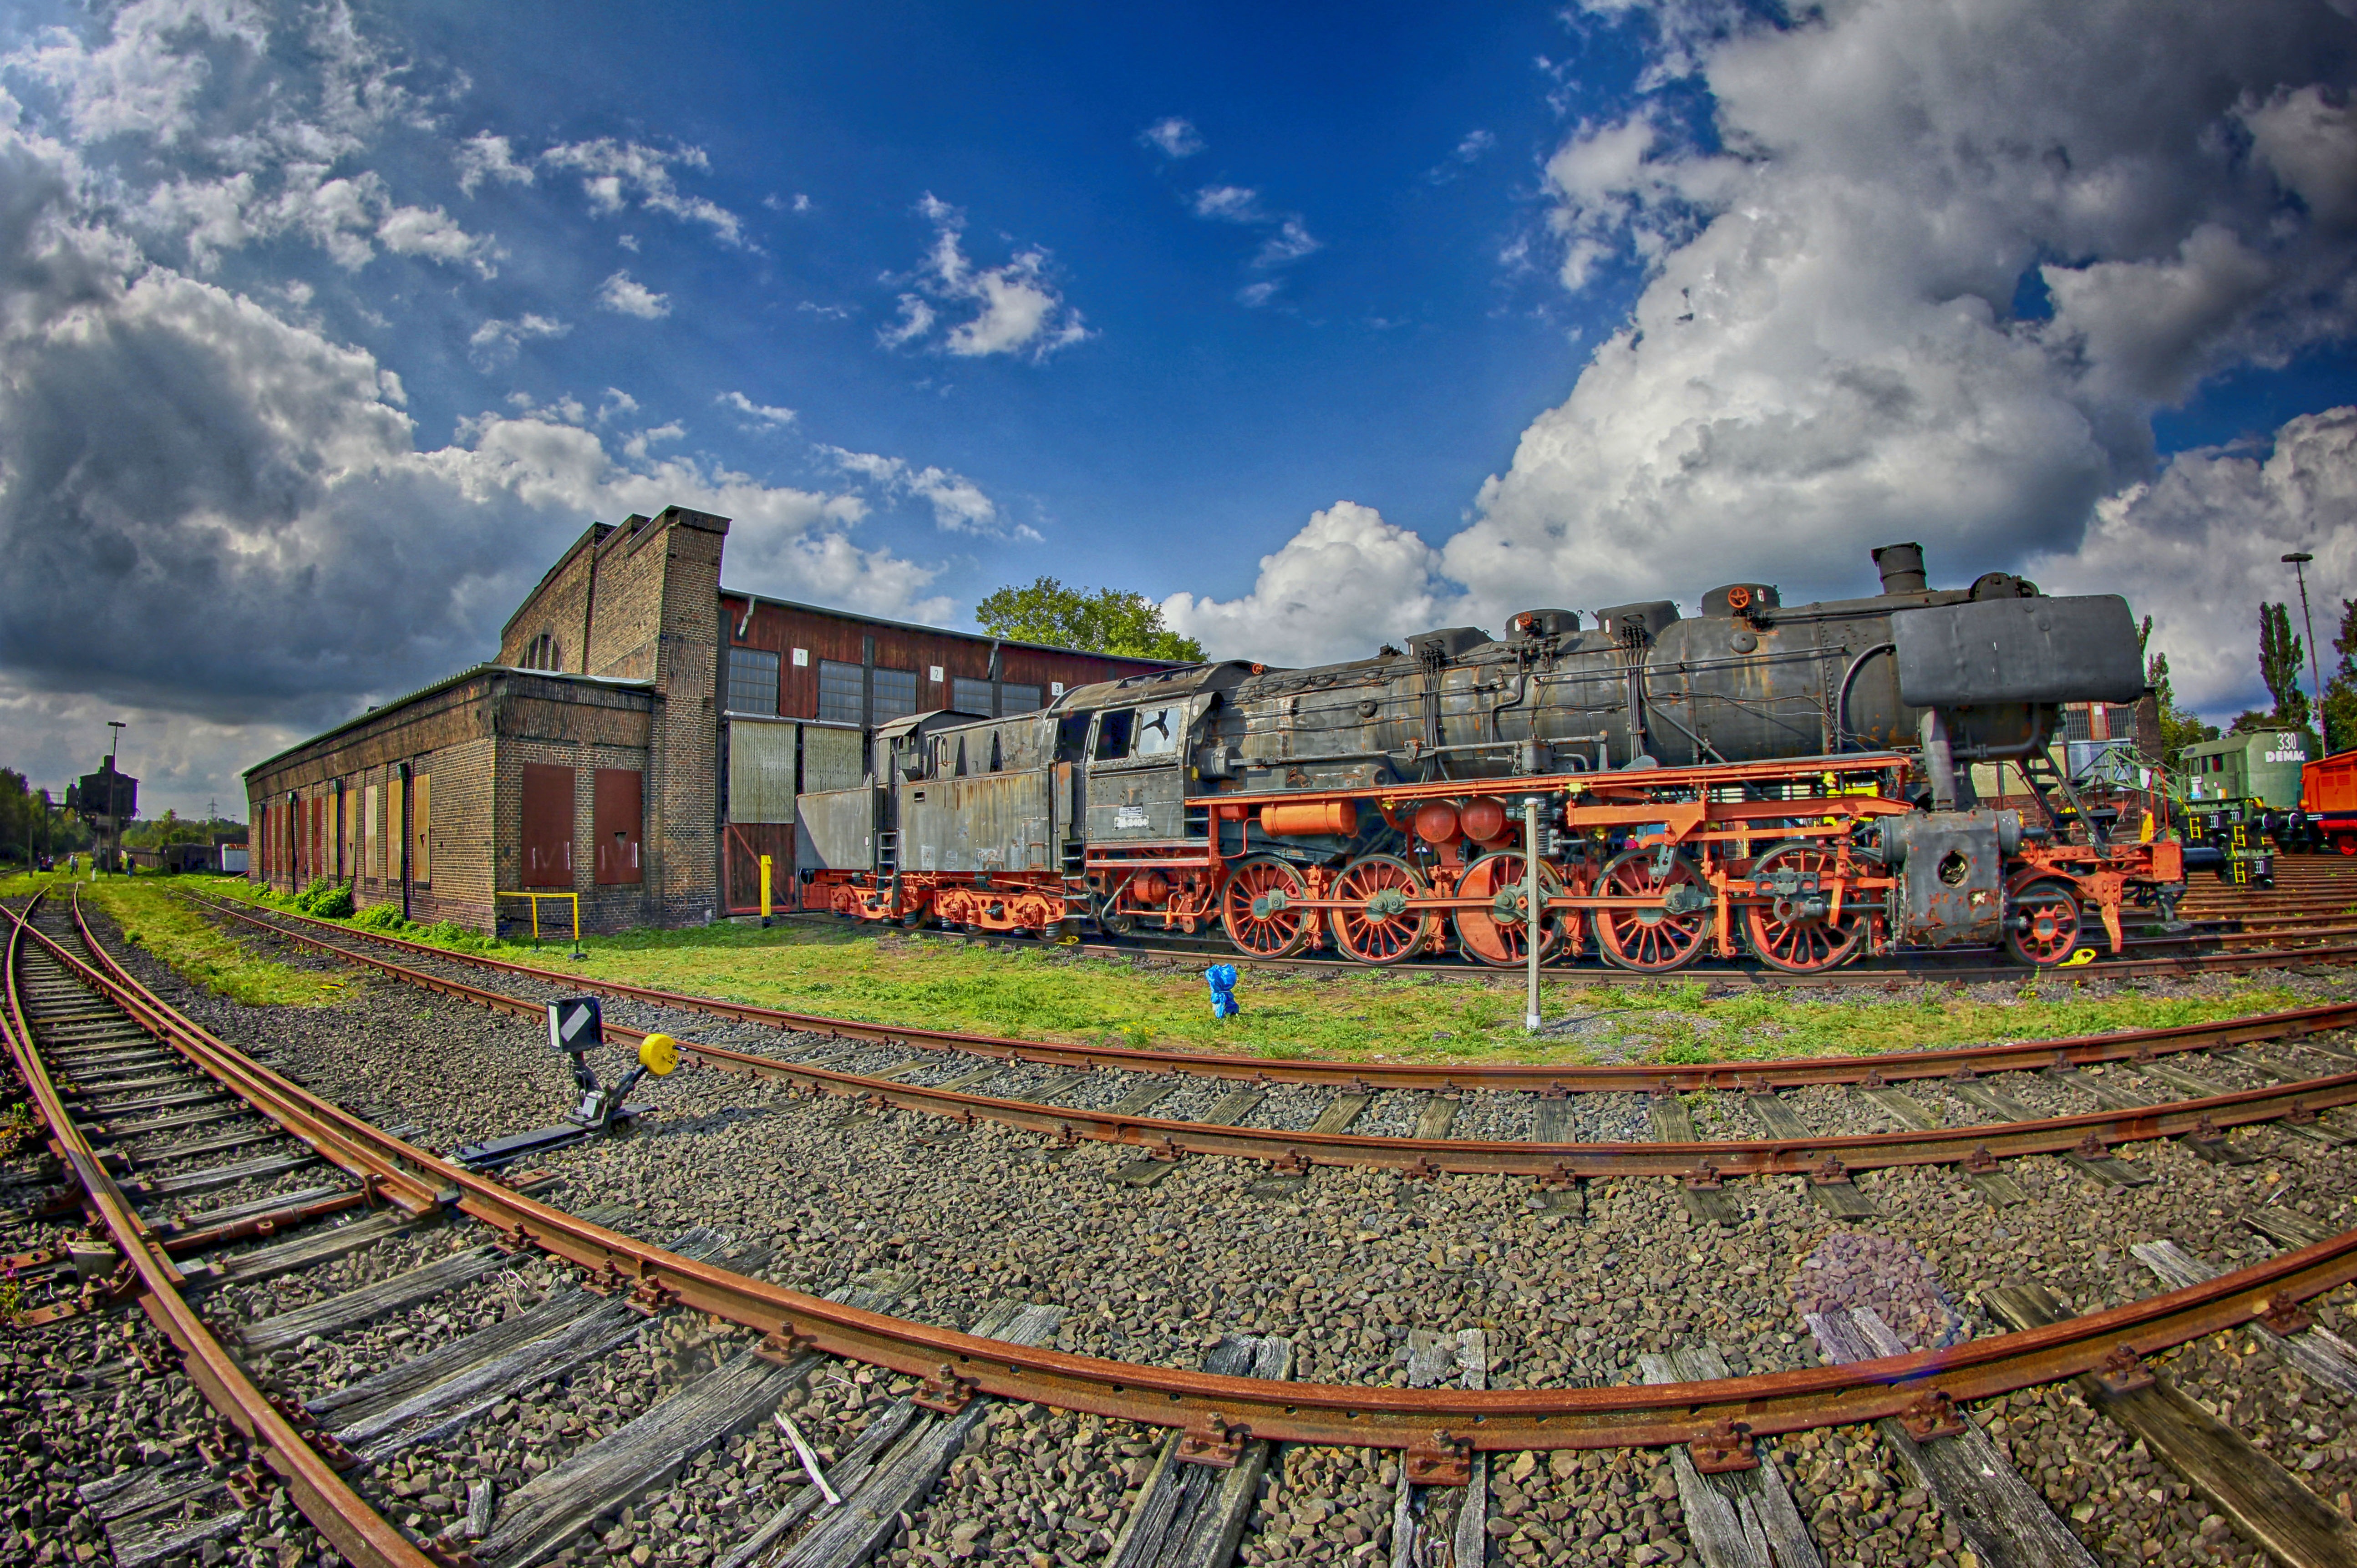
track, train, cityscape, transport, suburb, vehicle, gelsenkirchen, rail transport, urban area, residential area, ring lokschuppen, dampflok railroad